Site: brandenburg
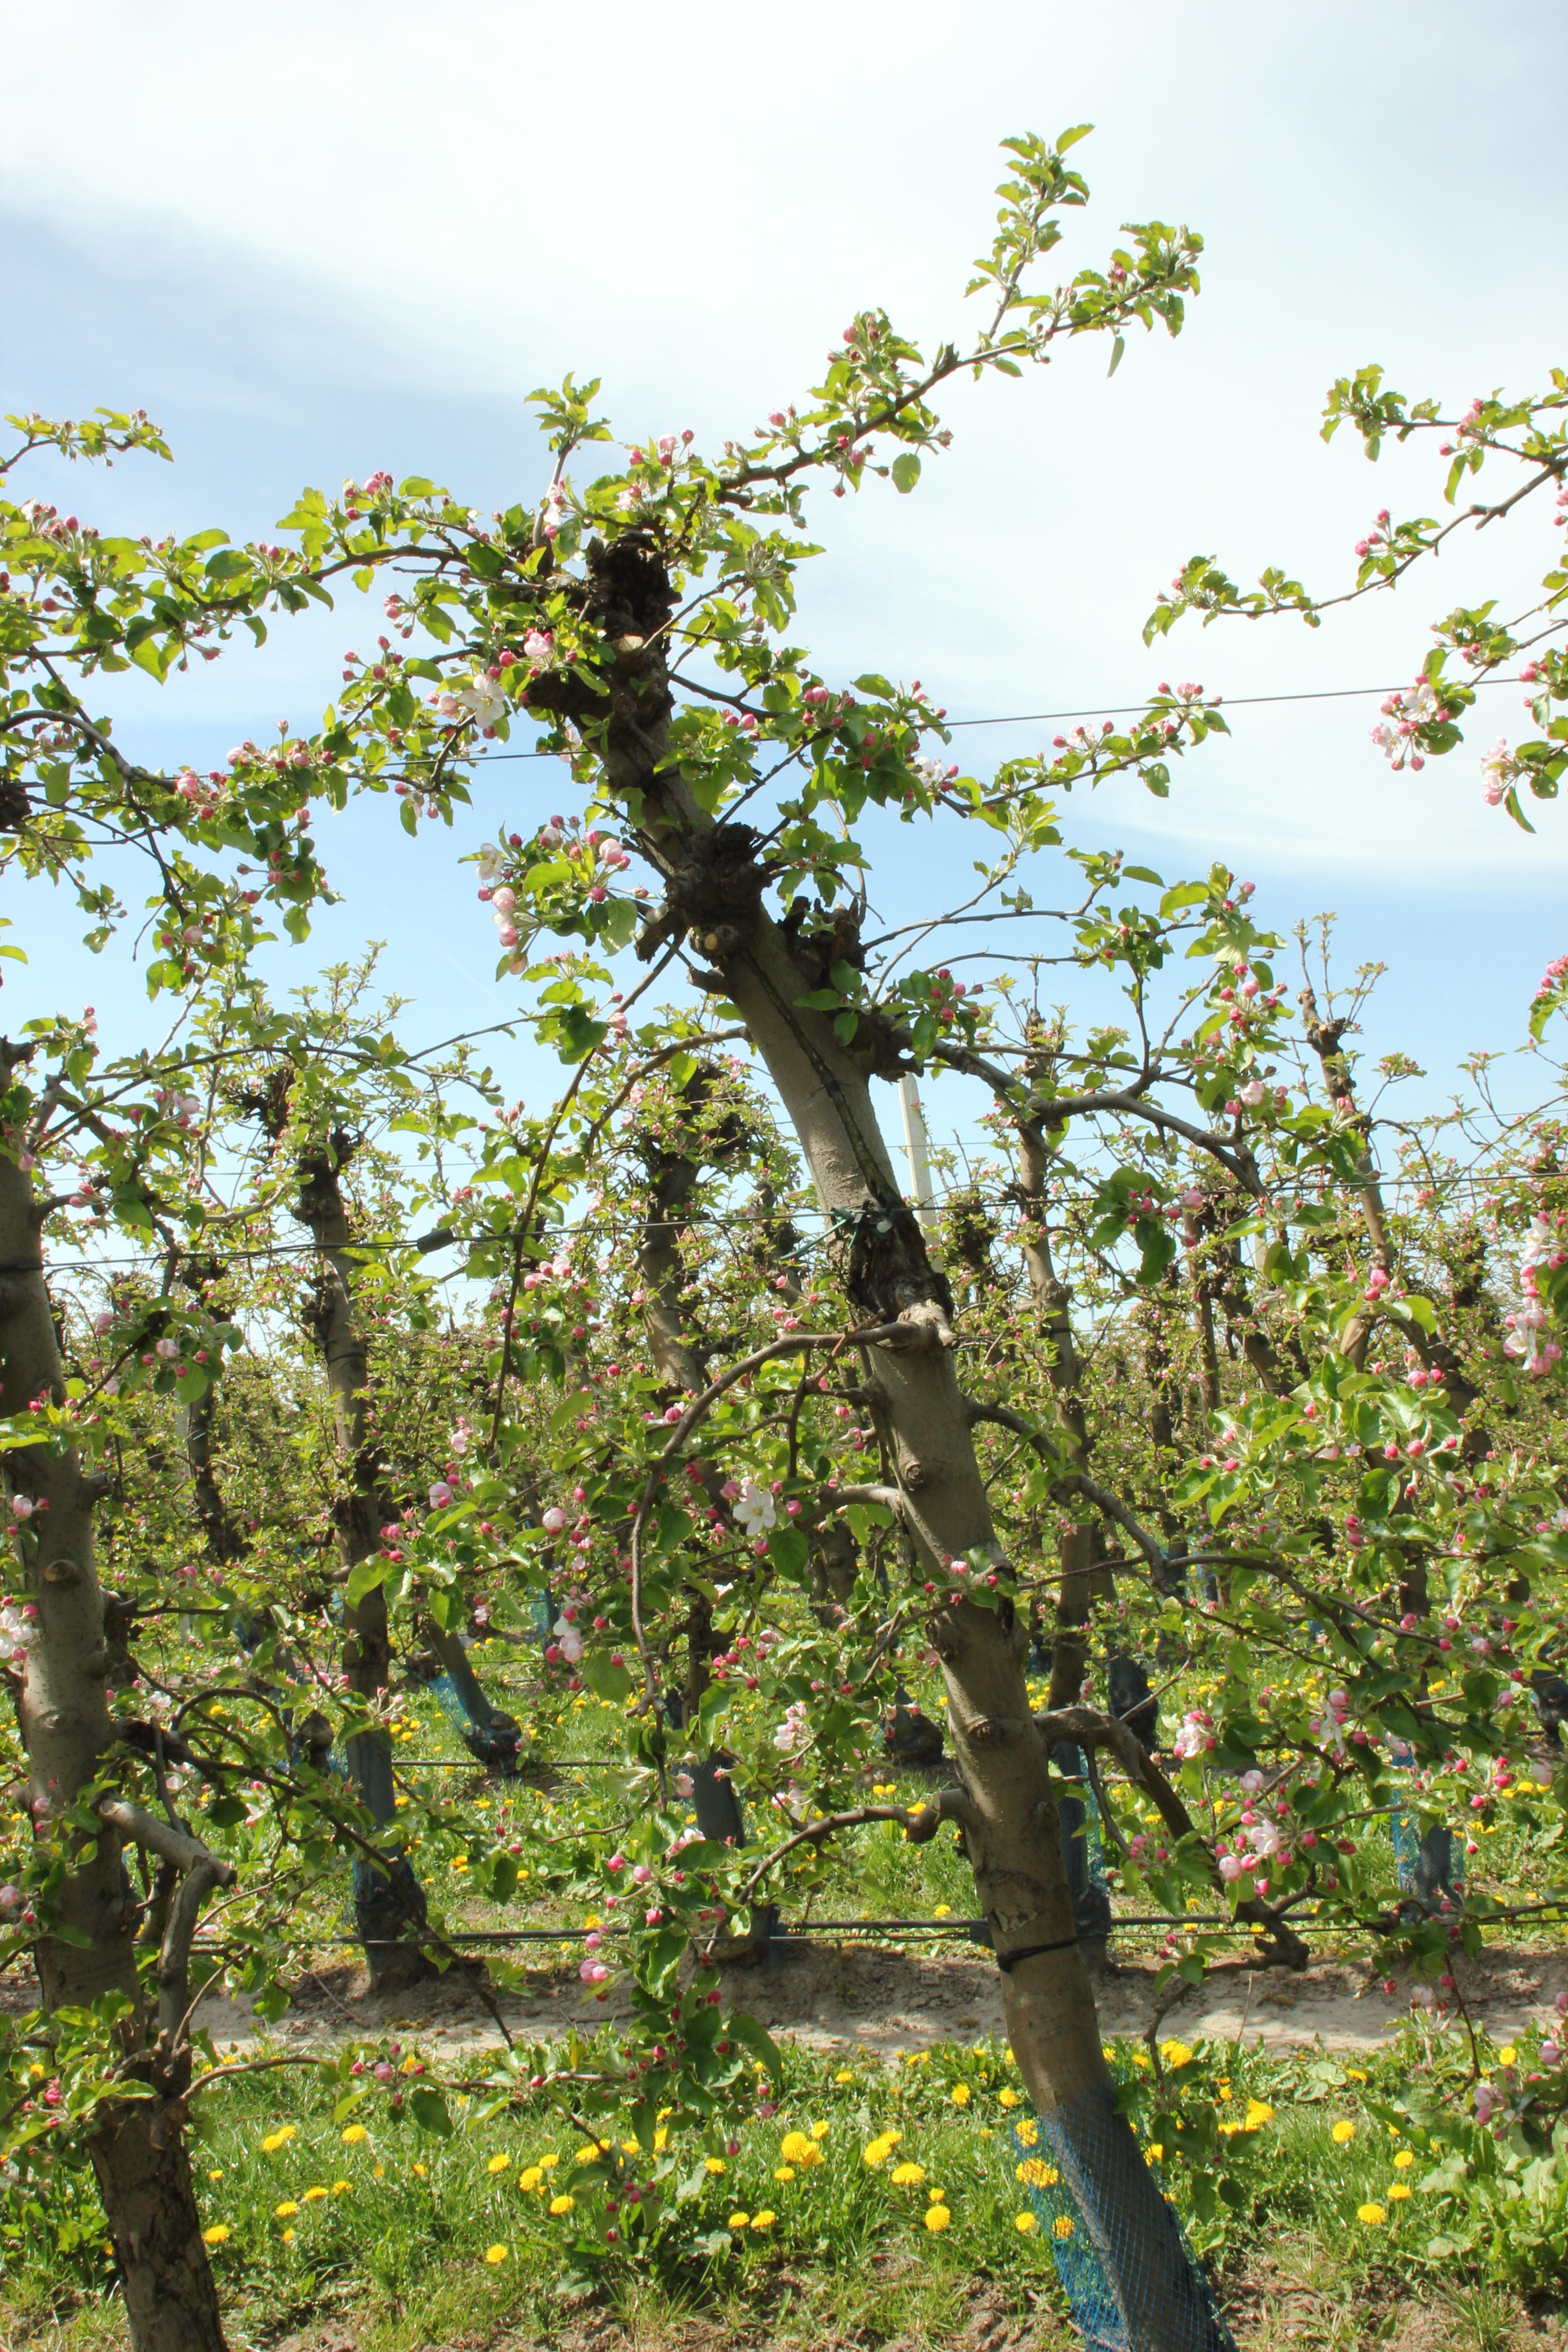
Growth stage (BBCH 57): Inflorescence emergence